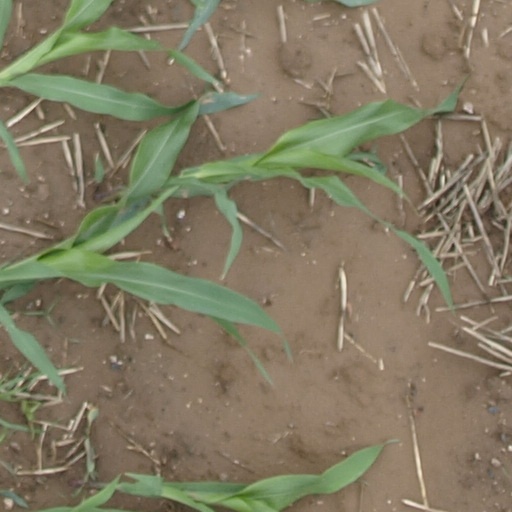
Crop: maize; corn